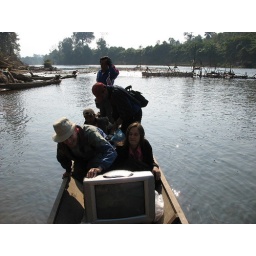
Photos from our Village - TV in a boat